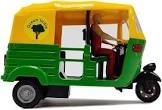
Vehicle type: Auto Rickshaws